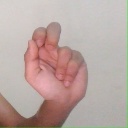
अक्षर: ढ